Joe Lacob

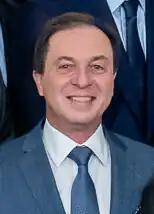
Lacob in 2023

Joseph Steven Lacob (born January 10, 1956) is an American business executive who was a partner at Kleiner Perkins and is the principal owner of the Golden State Warriors of the National Basketball Association (NBA) and the Golden State Valkyries of the Women's National Basketball Association (WNBA).